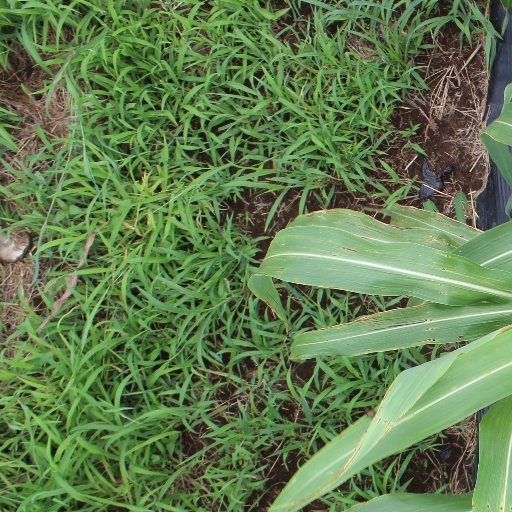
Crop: sorghum